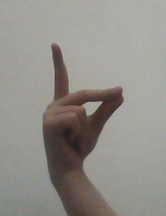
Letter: ta